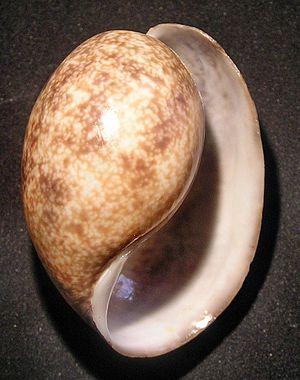
Bulla ampulla est une espèce de mollusques gastéropodes appartenant à la famille des Bullidae.